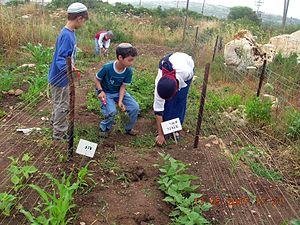
Israël - Tal menashe - Jeunes garçons juifs (ils portent une kippa sur la tête, et les pancartes sont en hébreu) faisant du jardinage.